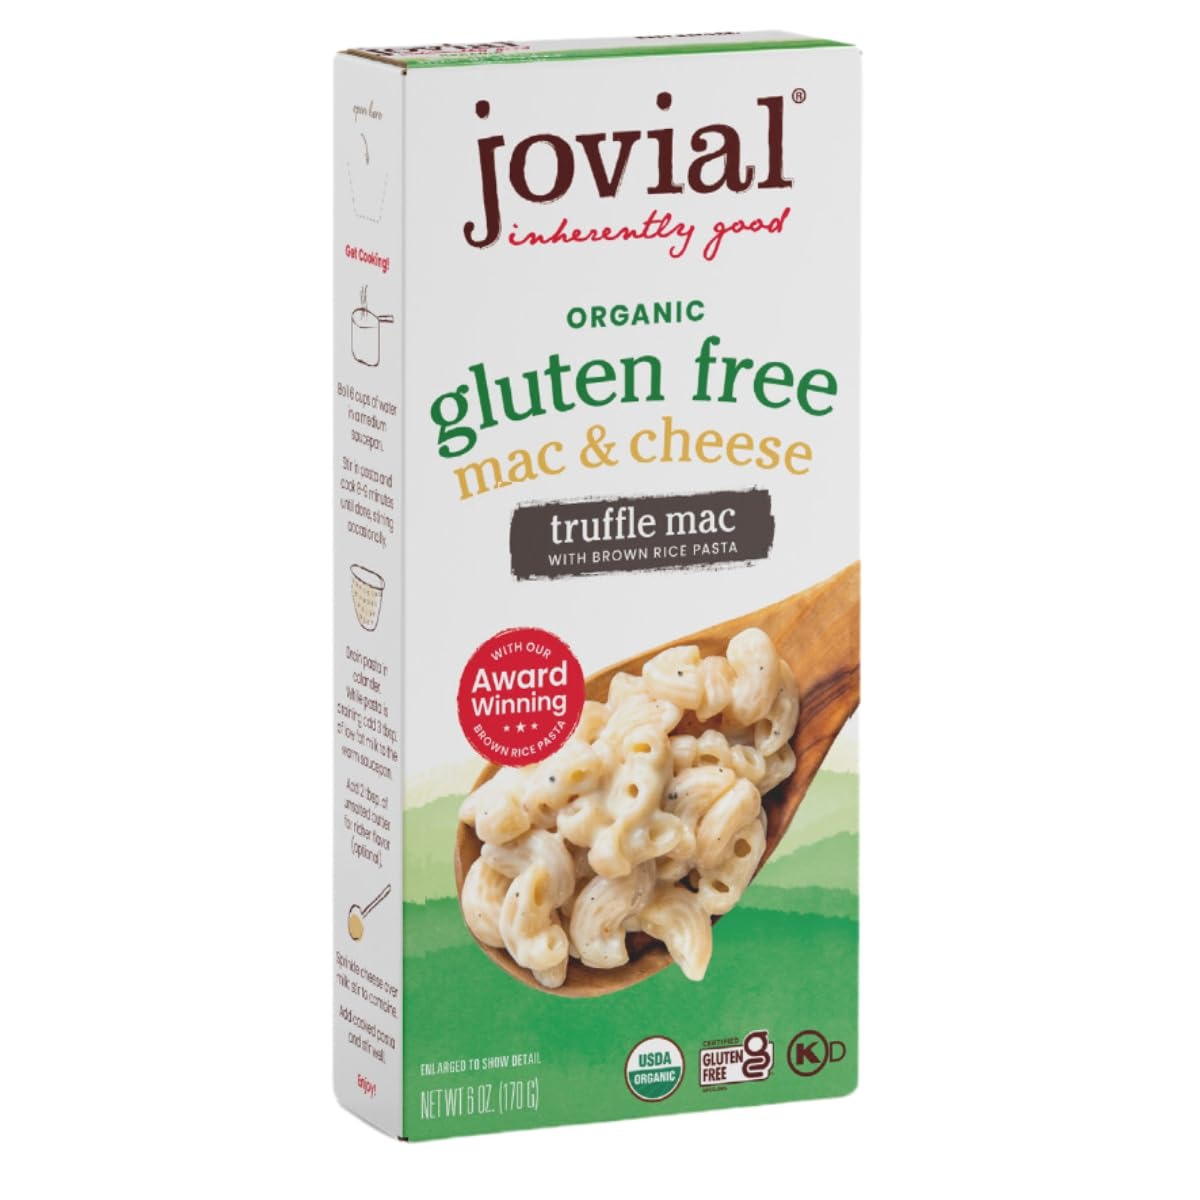
Item Name: Jovial Organic Gluten Free Truffle Mac and Cheese - Whole Grain Pasta, Organic Pasta, Truffle Macaroni and Cheese, Gluten Free, Award Winning Taste, Made in Italy - 6 Oz
Bullet Point 1: TRUFFLE MAC - We've taken our award-winning brown rice pasta and combined it with creamy, dairy free goodness to create the ultimate Truffle Mac!
Bullet Point 2: WHOLE GRAIN PASTA - You won't feel like you're missing out with this pasta, because our master pasta artisans use bronze dies and slow drying to create the perfect taste and texture
Bullet Point 3: QUICK AND EASY TO COOK - Our Gluten Free Truffle Mac & Cheese cooks quickly to provide you with a delicious al dente noodle! Enjoy this firm and great tasting meal!
Bullet Point 4: HEALTHY PASTA - Jovial Organic Truffle Mac & Cheese is produced in a dedicated gluten free facility. It is USDA Certified Organic, Keto friendly, and gluten free
Bullet Point 5: MADE IN ITALY - Made by pasta artisans in Italy who combine the experience of making gluten-free with traditional techniques, like pressing through bronze dies and slow drying for superior quality
Value: 6.0
Unit: Ounce

Price: 4.99